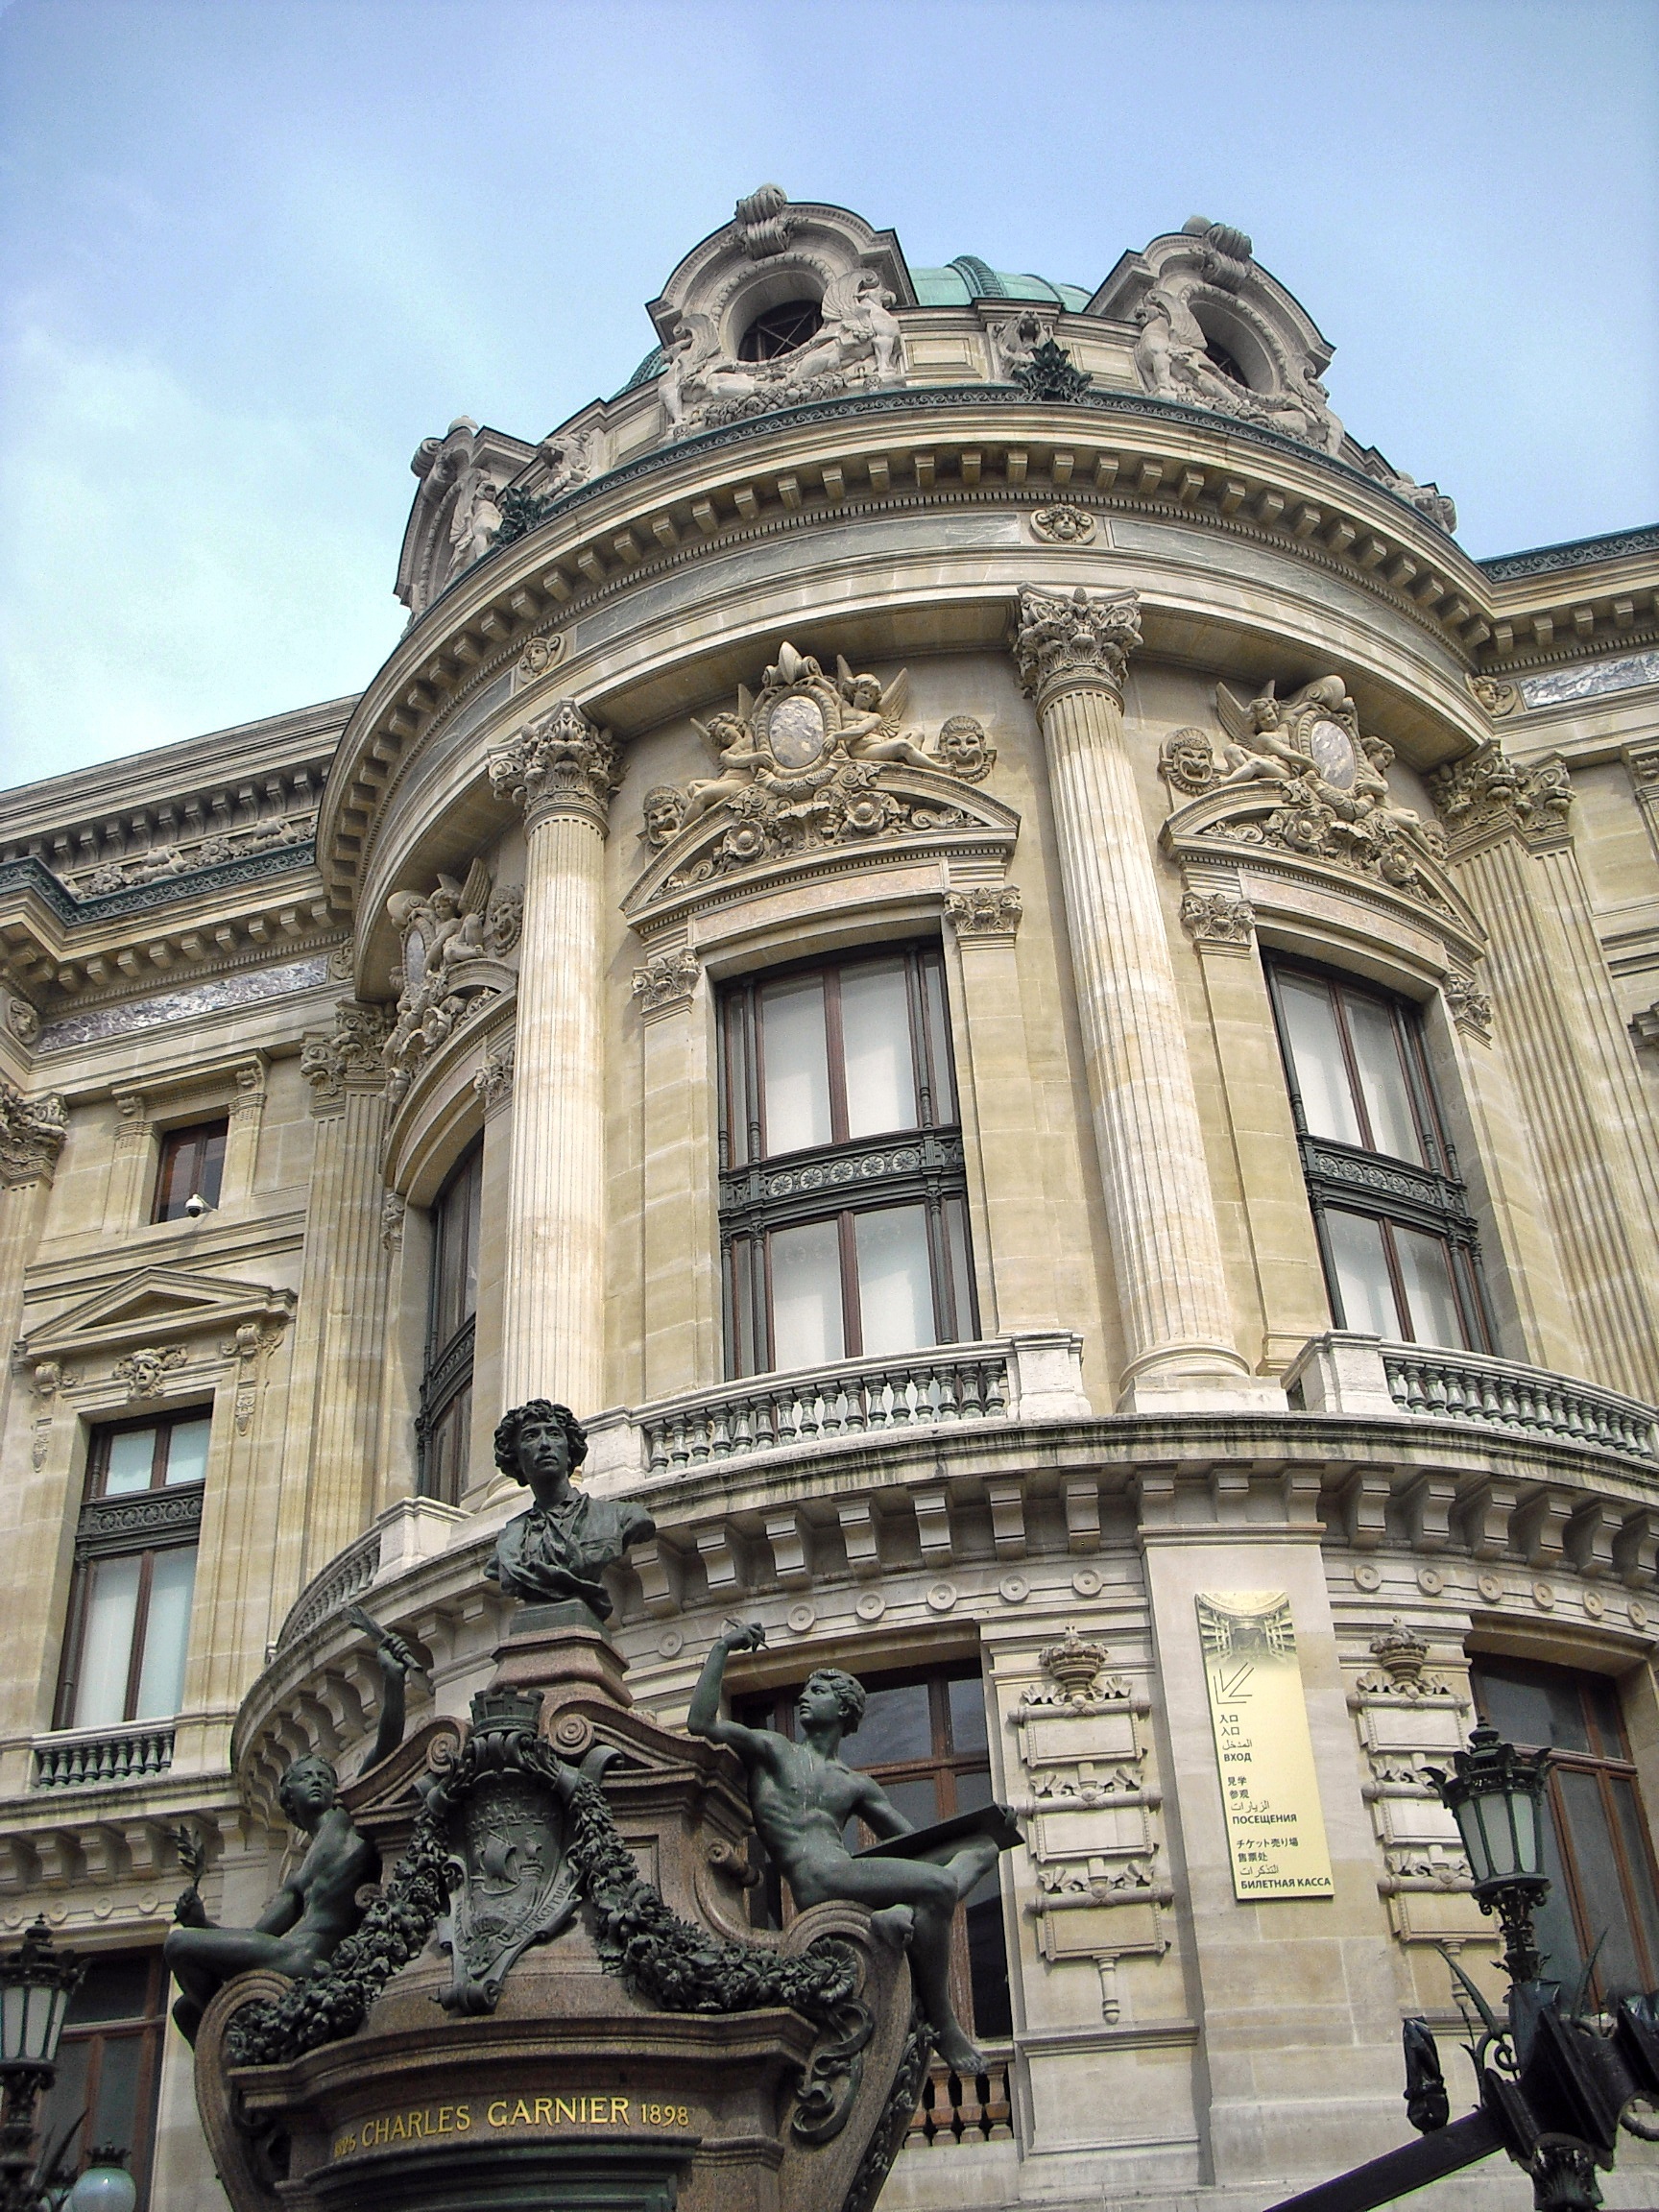
architecture, mansion, building, palace, city, paris, monument, travel, france, europe, statue, decoration, construction, tower, opera house, romantic, landmark, facade, church, cathedral, baptistery, sculpture, synagogue, history, tourist attraction, basilica, garnier, ancient rome, classical architecture, ancient history, ancient roman architecture